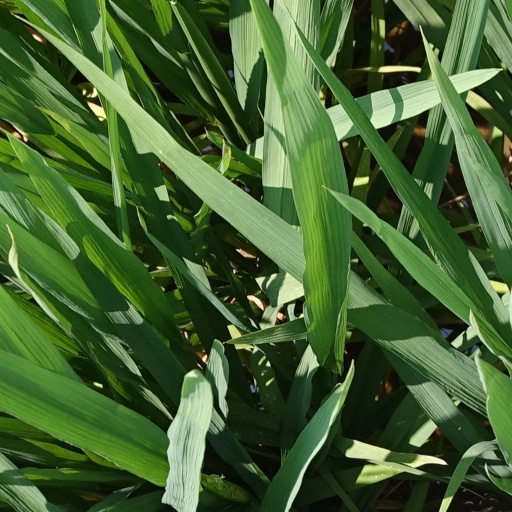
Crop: rice